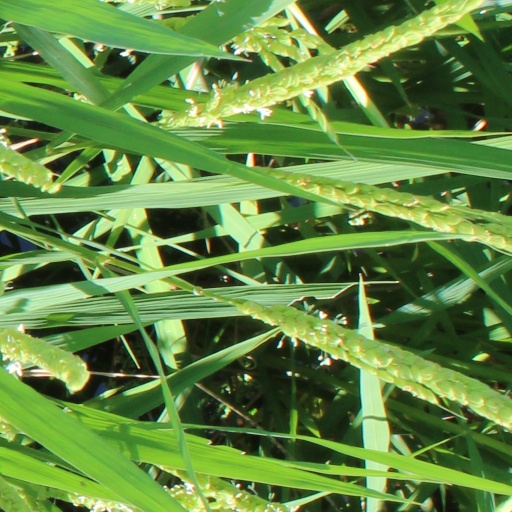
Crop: rice